Mudalur

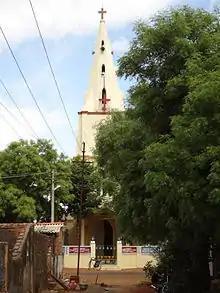
Adayal Church

The climate of Mudalur is generally hot and humid. But it does receive heavy rainfall during the monsoon season from October to January. This is the time of the year when heavy rains fall due to the tropical depression along the coast of the Indian Ocean.